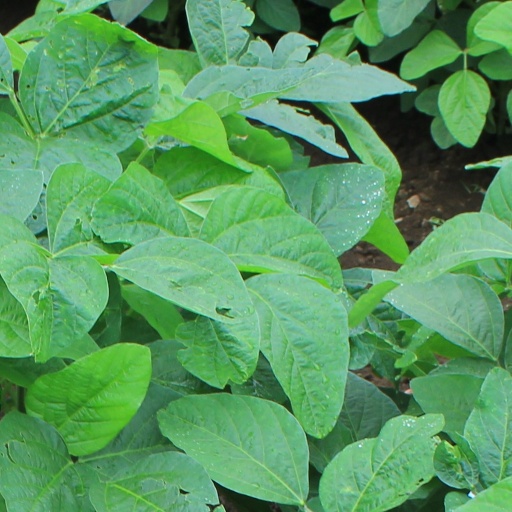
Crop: soybean